Rice production in the Philippines

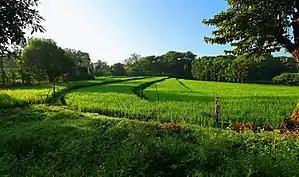
Rice paddies in Santa Maria, Bulacan

In the Philippines, rice production is an important aspect of the country's food supply and economy. The Philippines is the 8th-largest rice producer in the world, accounting for 2.8% of global rice production. The Philippines was also the world's largest rice importer in 2010, 2023, and 2024. There are an estimated 2.4 million rice farmers in the Philippines as of 2020.